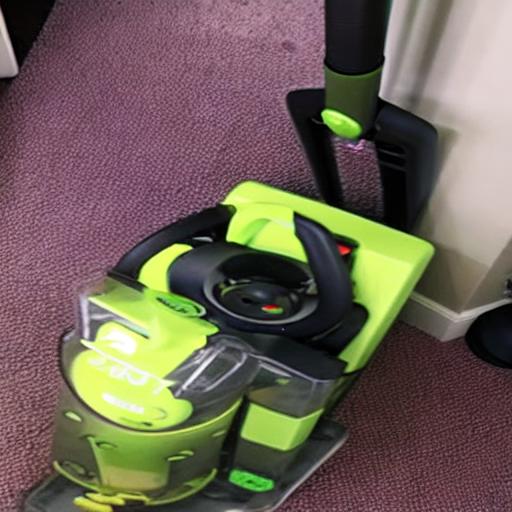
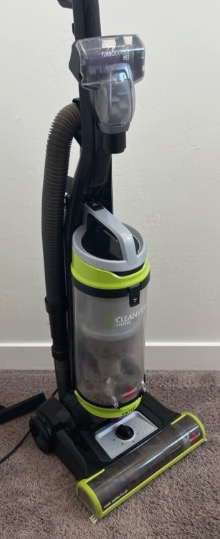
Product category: items_vacuum
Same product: no